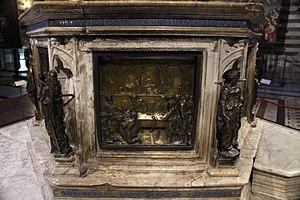
Le Festin d’Hérode est un bas-relief en bronze doré de Donatello, réalisé entre 1423 et 1427 pour les fonts baptismaux du baptistère de Sienne, où il se trouve encore. Il est de forme carrée, de 60 cm de côté. Le relief est construit selon la technique du stiacciato, à l’exception des figures à l’avant-plan, moulées en haut-relief pour mieux se détacher du fond.